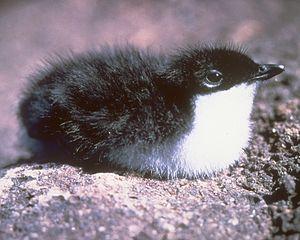
Cette liste des oiseaux au Canada provient de Bird Checklists of the World en date du mois de juillet 2018.